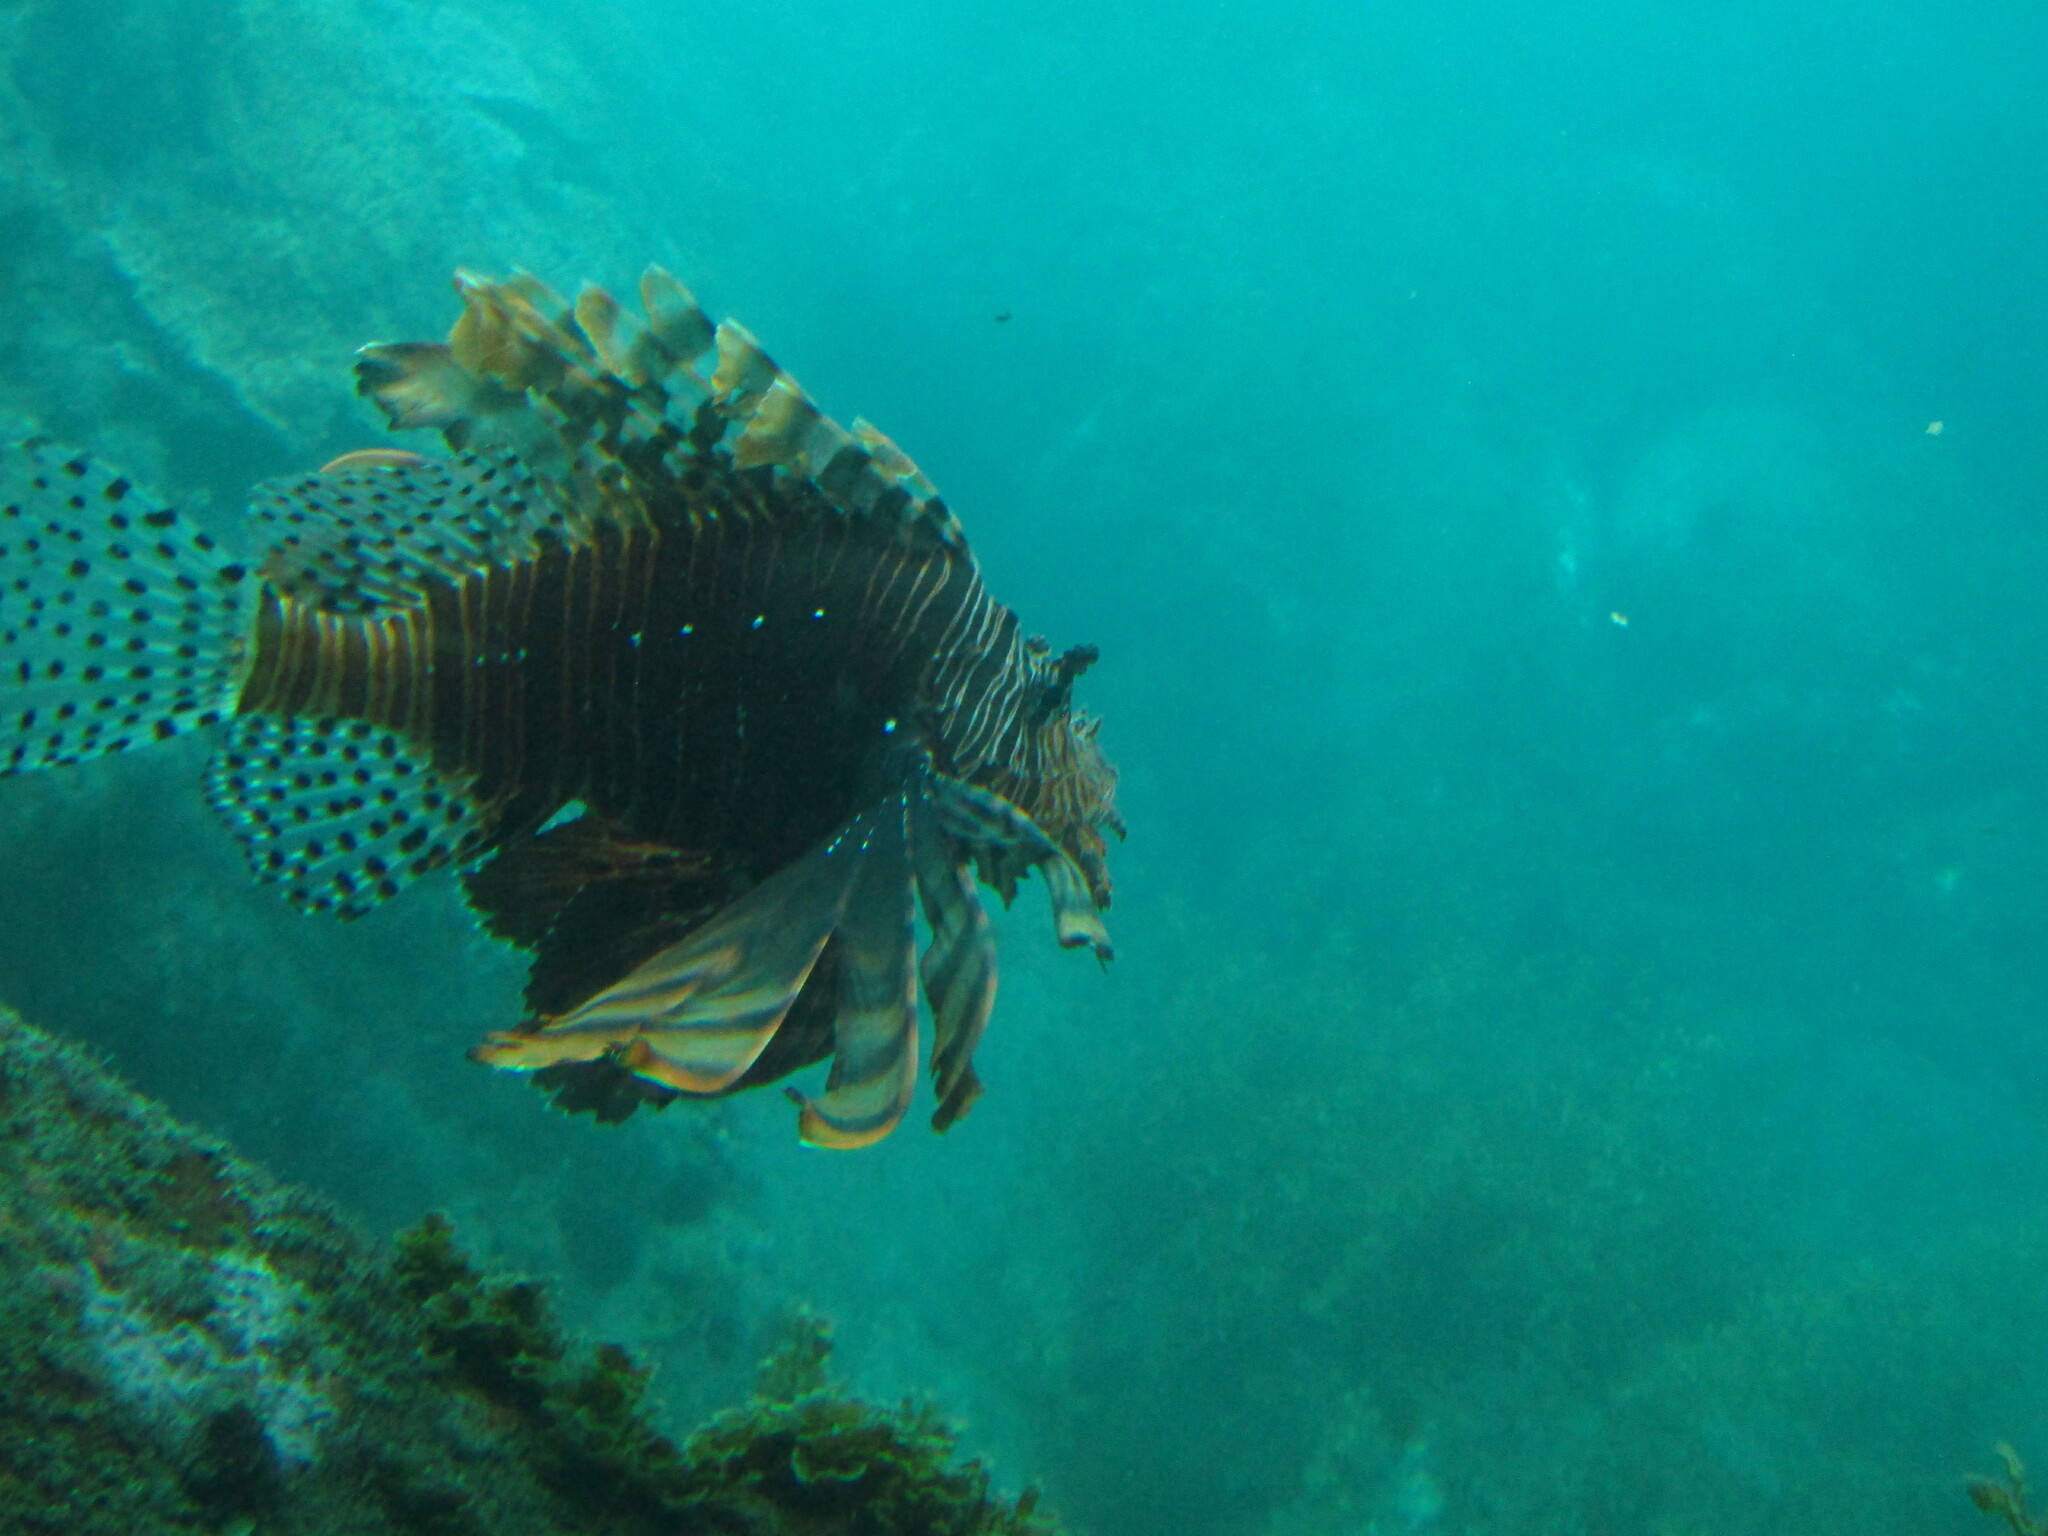
Pterois volitans (Red Lionfish)